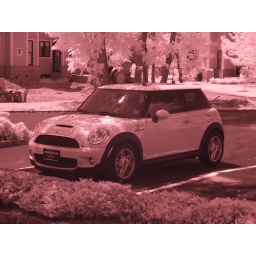
cute litte car in InfraRed